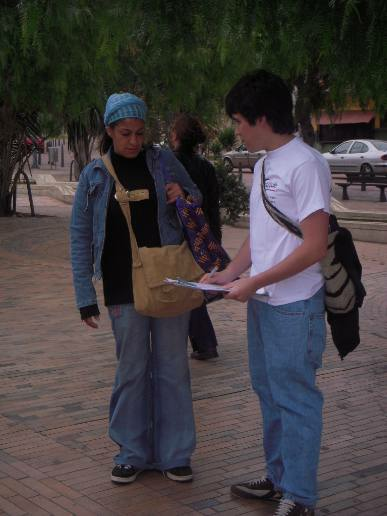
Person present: Yes